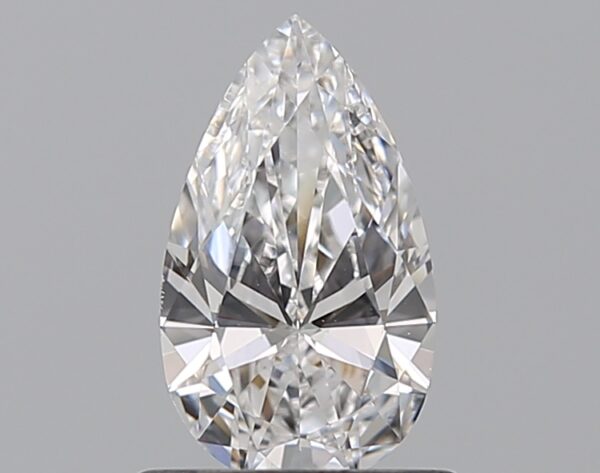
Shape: pear
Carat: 0.71
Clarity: VVS2
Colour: D
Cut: EX
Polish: VG
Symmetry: EX
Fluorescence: N
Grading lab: GIA
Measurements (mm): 8.44 x 4.92 x 2.83